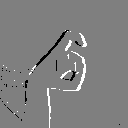
ASL letter: x